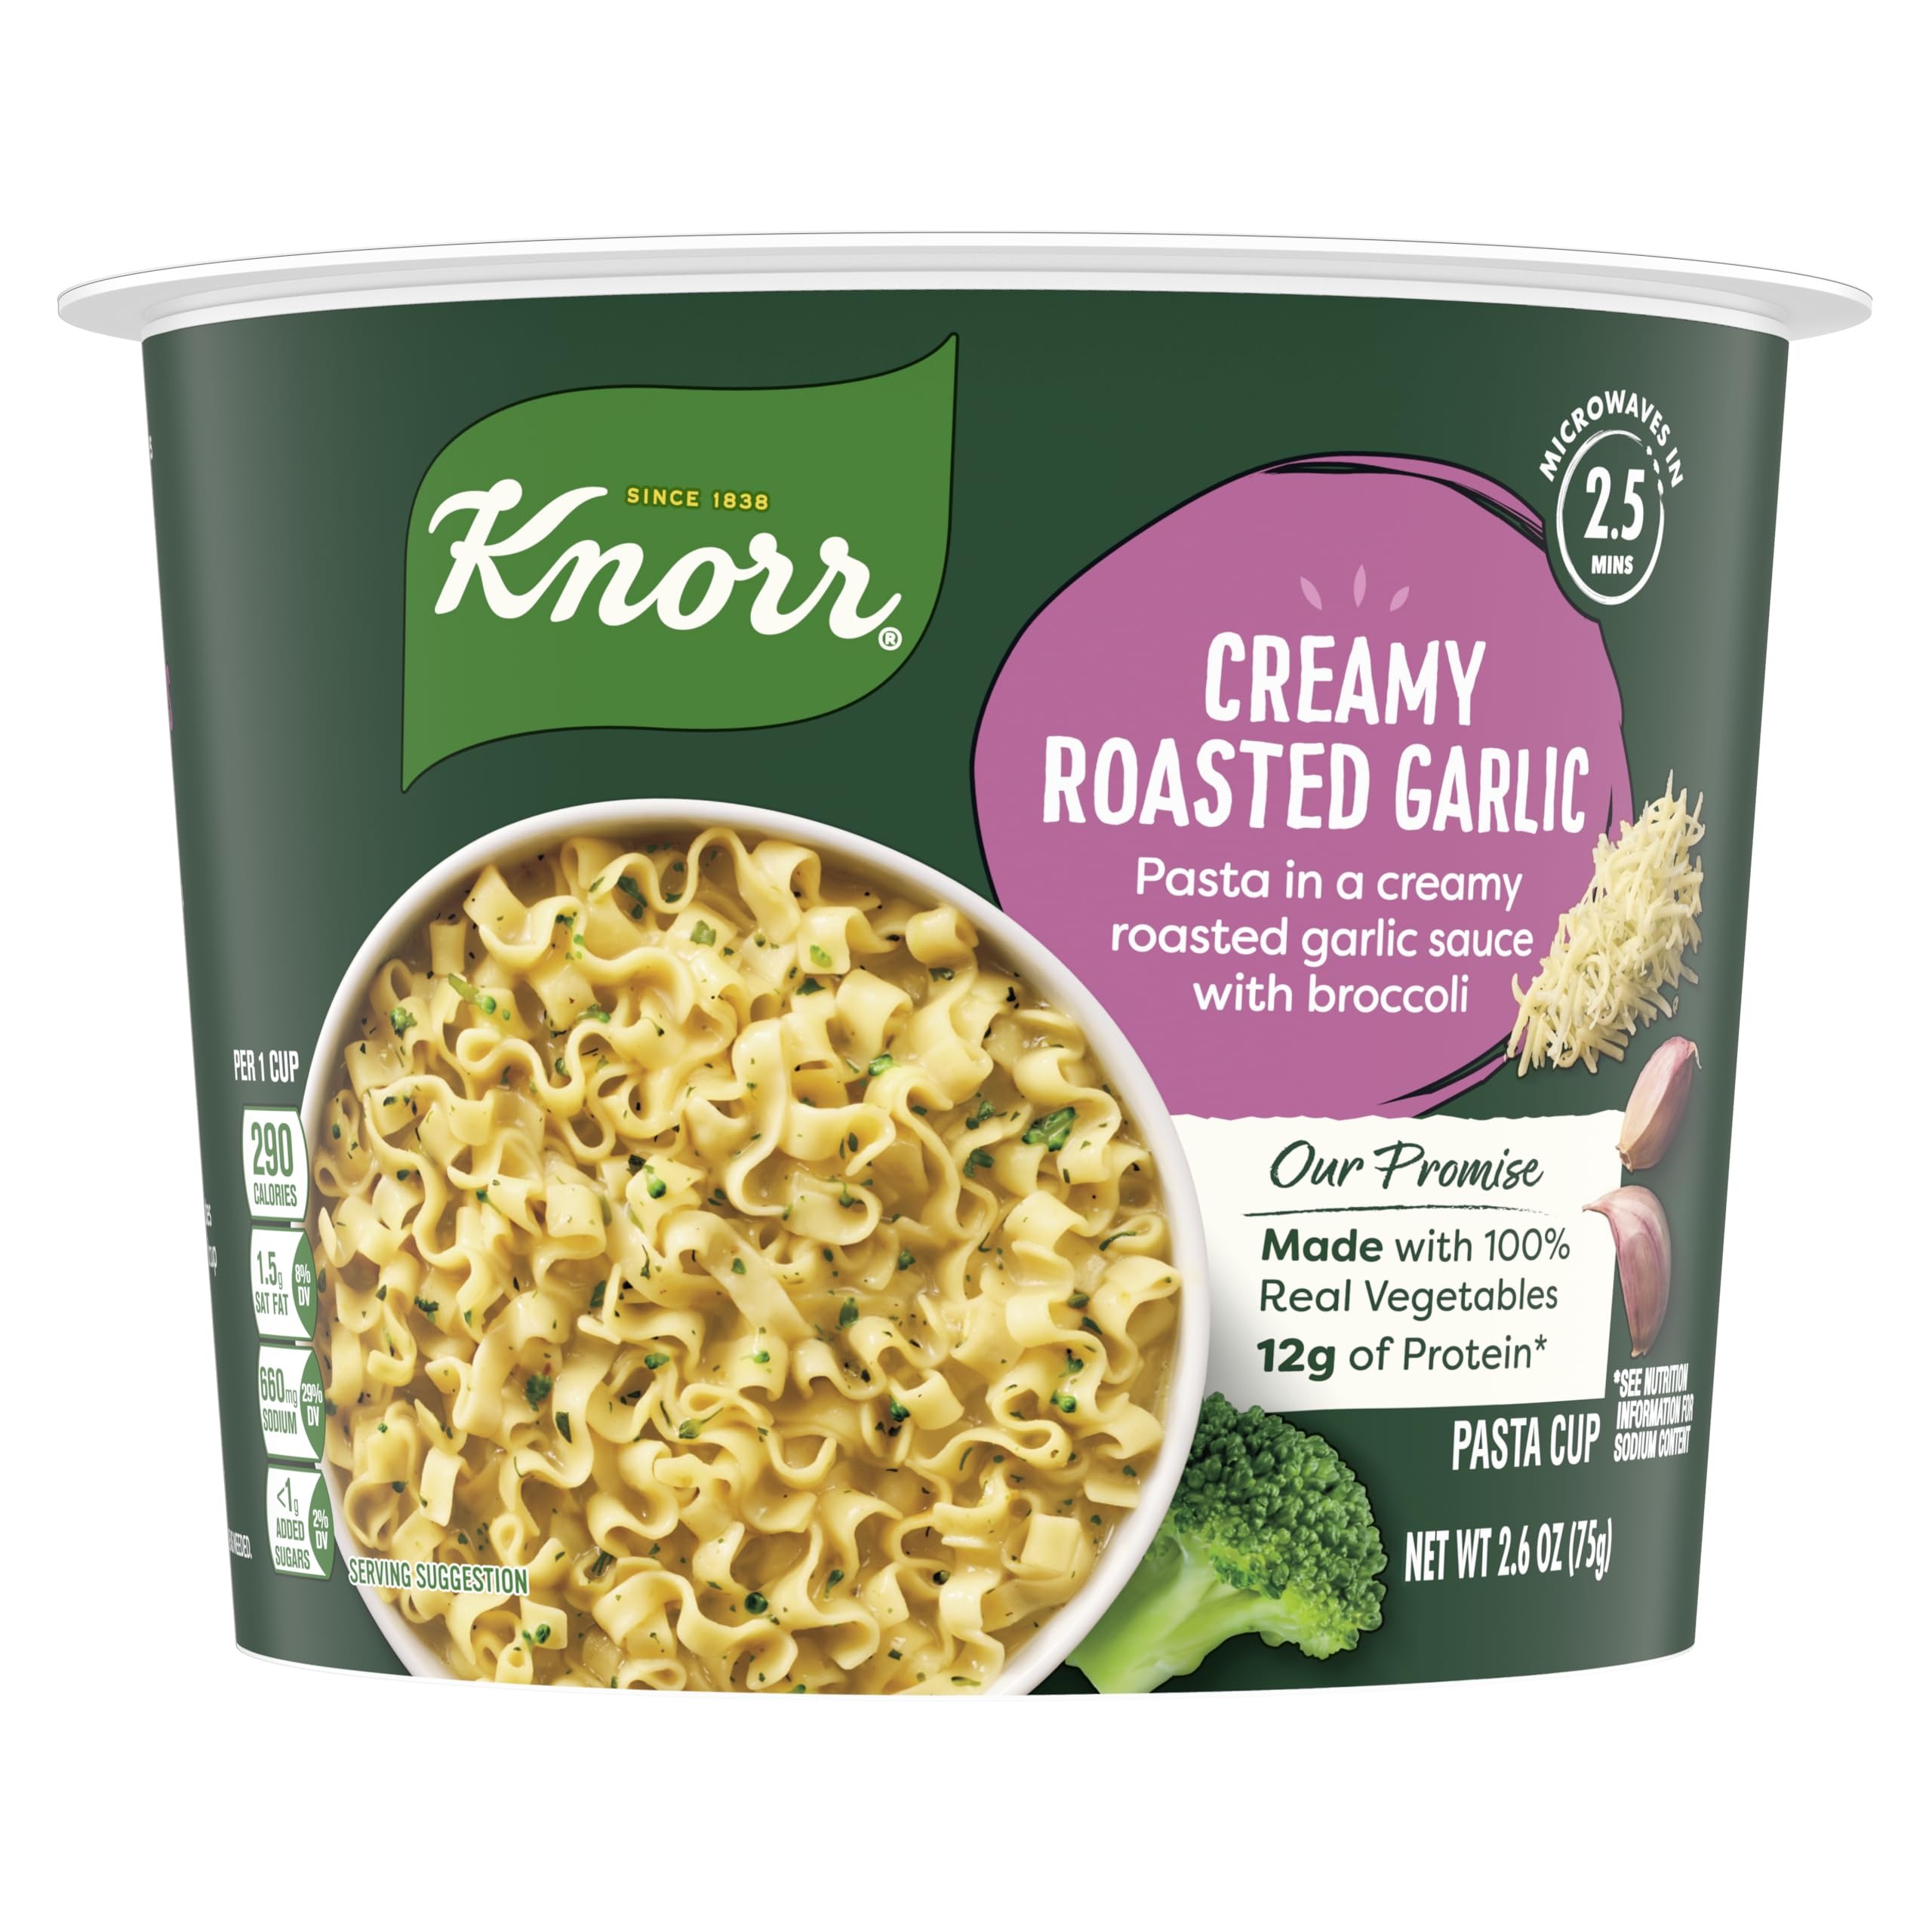
Item Name: Knorr Knr Rstd Grlc Psta Cup 8p 2 6z Side Meal Roasted Garlic 2.6 OZ
Bullet Point: Placeholder Bullet 1
Value: 2.6
Unit: Ounce

Price: 1.99